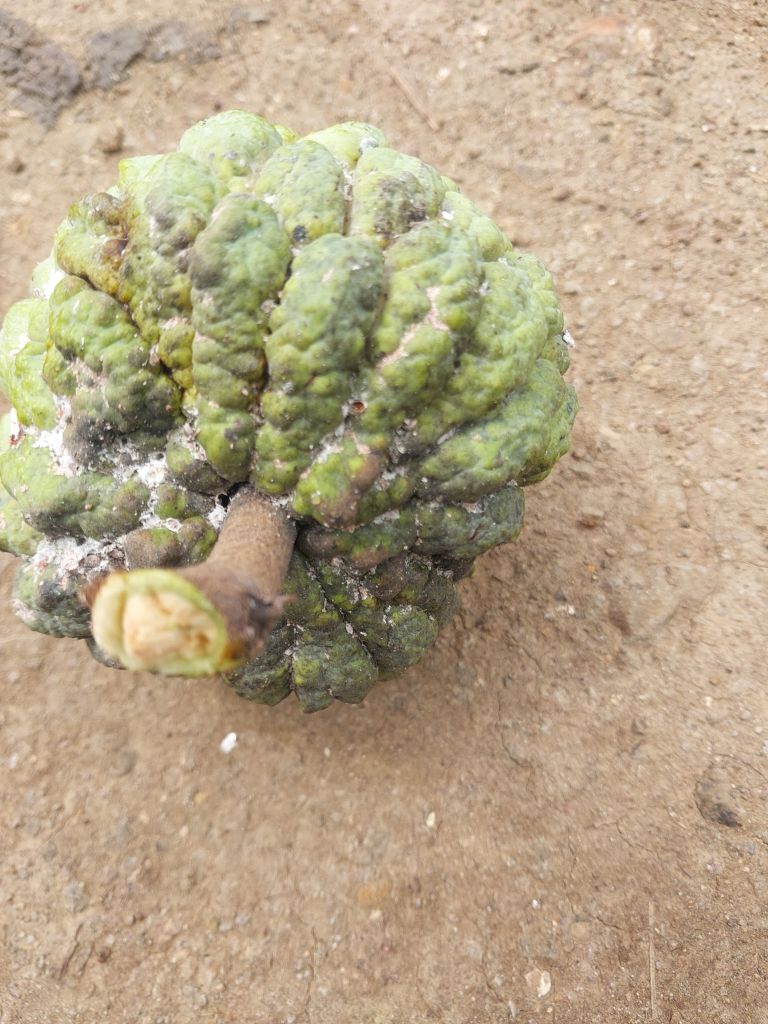
Disease label: Blank Canker